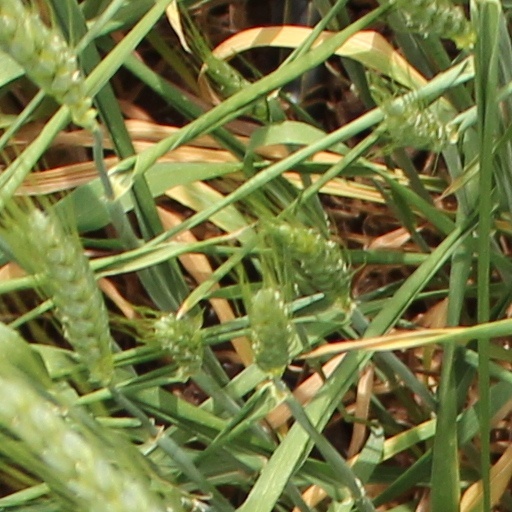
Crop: wheat